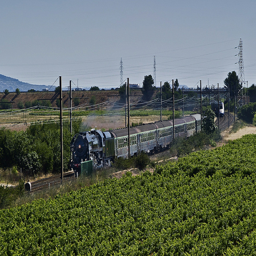
A passenger train traveling past a farm in rural countryside.
A train with few cars is being followed by another one.
A train passing by a field of green plants.
A train is traveling down the tracks in the open field.
a train being operated on a train track with trees near by